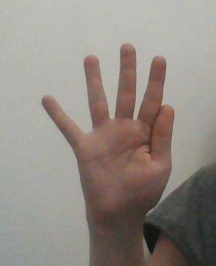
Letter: sheen